Dolly Parton

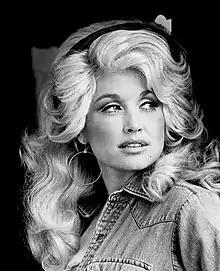
Parton in 1977

In 1967, musician and country music entertainer Porter Wagoner invited Parton to join his organization, offering her a regular spot on his weekly syndicated television program "The Porter Wagoner Show", and in his road show. As documented in her 1994 autobiography, initially, much of Wagoner's audience was unhappy that Norma Jean, the performer whom Parton had replaced, had left the show, and was reluctant to accept Parton (sometimes chanting loudly for Norma Jean from the audience). With Wagoner's assistance, however, Parton was eventually accepted. Wagoner convinced his label, RCA Victor, to sign her. RCA decided to protect their investment by releasing her first single as a duet with Wagoner. That song, a remake of Tom Paxton's "The Last Thing on My Mind", released in late 1967, reached the country Top10 in January 1968, launching a six-year streak of virtually uninterrupted Top10 singles for the pair.